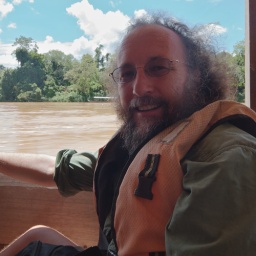
Jerantut to Kuala Tahan via Kuala Tembling by bus and boat